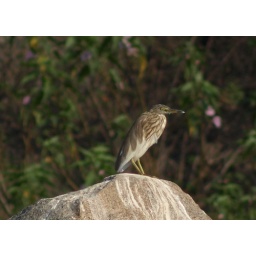
Caught him perching on this rock near a lake